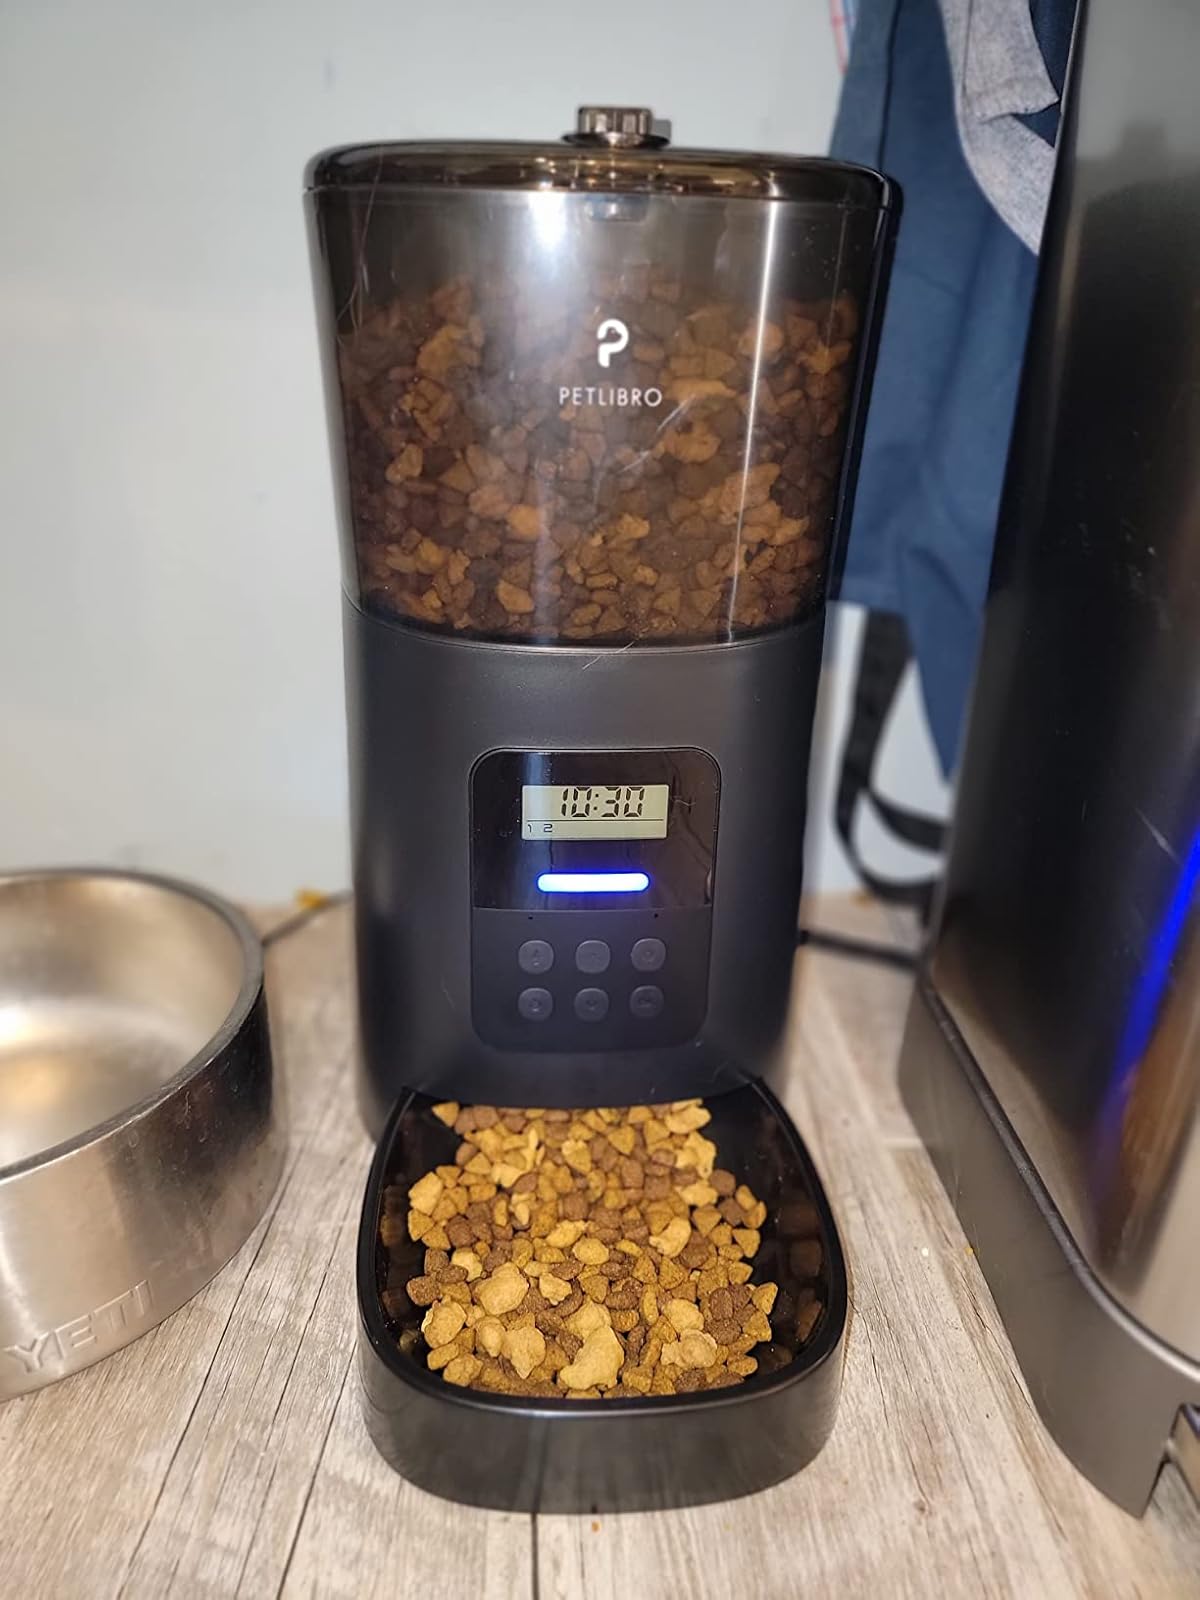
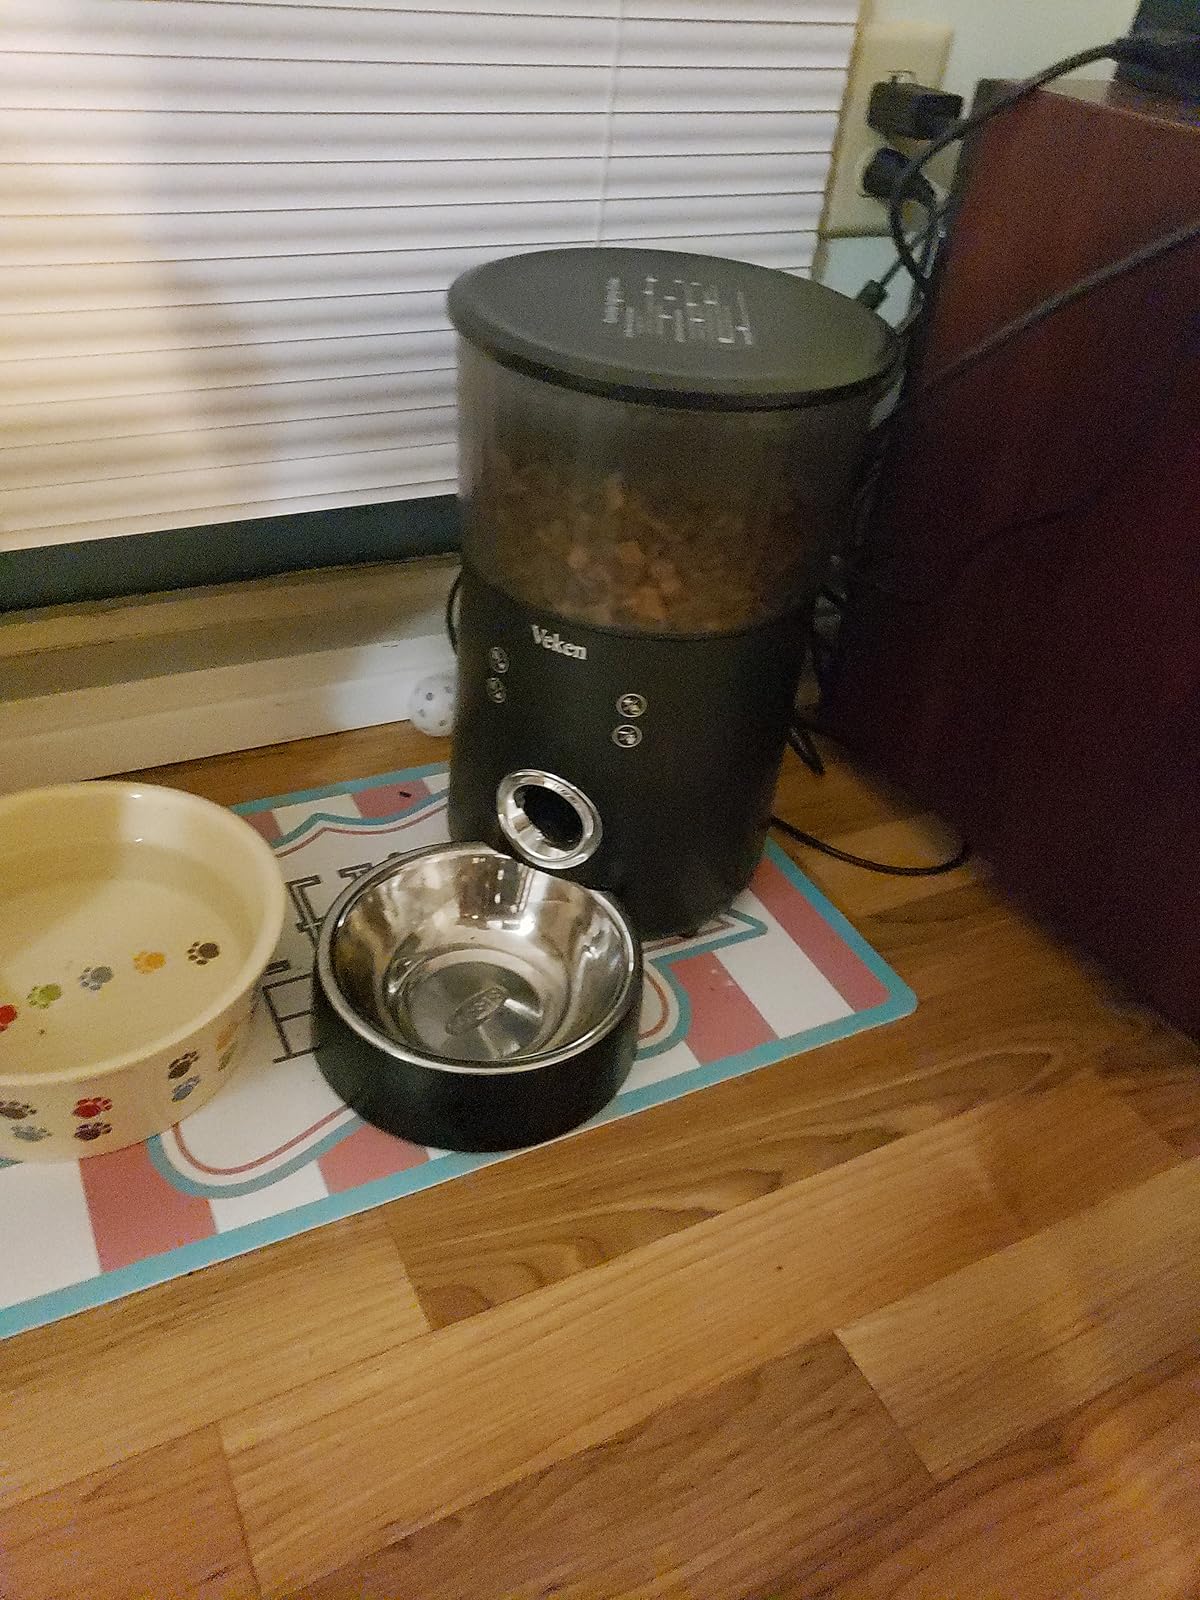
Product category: items_feeder
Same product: no